Broadchurch

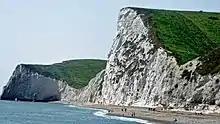
The Jurassic Coast of Dorset provided inspiration for "Broadchurch".

Chibnall wrote the script for "Broadchurch" on spec after his work on "Camelot" had ended. He began using whiteboards in May 2011 to create backgrounds for each character and craft the plot of the series—which he envisioned as a trilogy. Series one was written to work both as the first of a trilogy and as a self-contained drama. He believed that it should be self-contained in case the show did not do well in the ratings and that a second series was not commissioned. Chibnall was assisted in this process by friends Sam Hoyle (a television script executive) and television director James Strong. The series was influenced by two American television shows, "Twin Peaks" (created by Mark Frost and David Lynch) and "Murder One" (created by Steven Bochco, Charles H. Eglee and Channing Gibson).